Callum Coleman-Jones

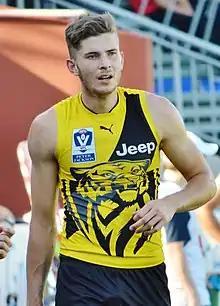
Coleman-Jones with Richmond's reserves side in March 2018

He began his tenure at Richmond under a limited training program, spending his first six weeks in the club's injury rehabilitation group and eased into the larger training load after suffering knee and achilles tendon soreness that off-season. Coleman-Jones started the year with Richmond's reserves side in the VFL, playing primarily as a forward. He did so under a limited load, rested once a month throughout the season to allow him more training time to build his muscle mass and aerobic conditioning. He had his first stand out performance against Casey in late April, kicking three goals in a 35-point victory. He repeated the effort with three goals against in May. Despite unexceptional output statistically, Coleman-Jones earned praise from VFL assistant coach Xavier Clarke for "playing his role brilliantly" in early June. In a match against in mid-June, Richmond's first choice VFL ruckman Ivan Soldo was a late-out due to injury, seeing Coleman-Jones play his first VFL match as a ruck. He was proficient in the role, recording 32 hitouts, 17 disposals and four clearances. Coleman-Jones remained as the team's lead ruck in Soldo's absence for the following month, with VFL head coach Craig McRae highlighting it as a key development opportunity. He was named as an AFL-level emergency for the first time in mid-July but ultimately went unselected for the senior team. In the final weeks of the season Coleman-Jones returned to a forward role with stints in the ruck and continued to show progress in both areas. After finishing the regular season as minor premiers, Richmond's reserves side suffered a loss in a home qualifying final against Williamstown. That was followed with a knock-out loss the following week which saw the team and Coleman-Jones' season come to a close.